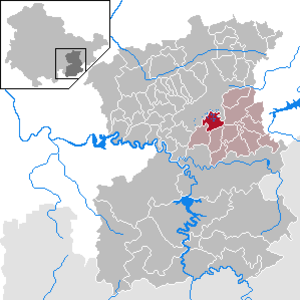
Plothen est une municipalité allemande du land de Thuringe, dans l'arrondissement de Saale-Orla, au centre de l'Allemagne. En 2015, sa population est de 277 habitants.